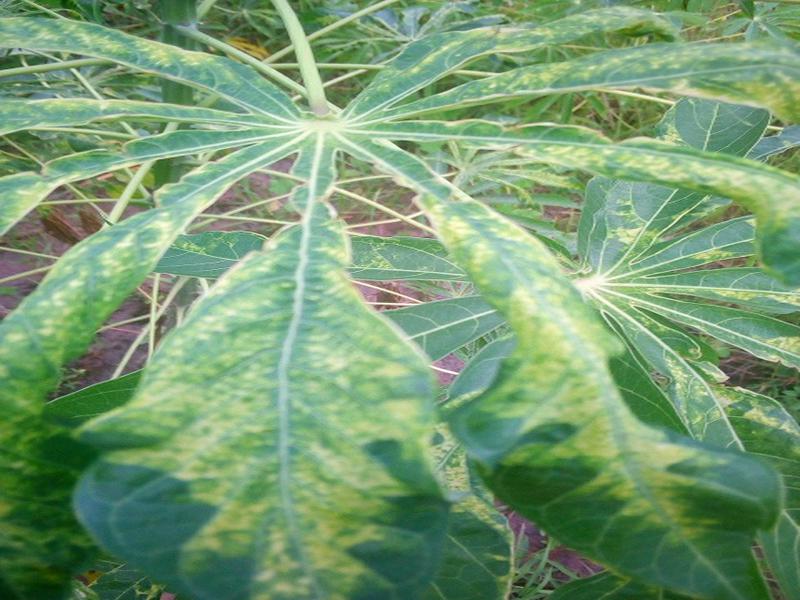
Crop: cassava
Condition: green_mottle